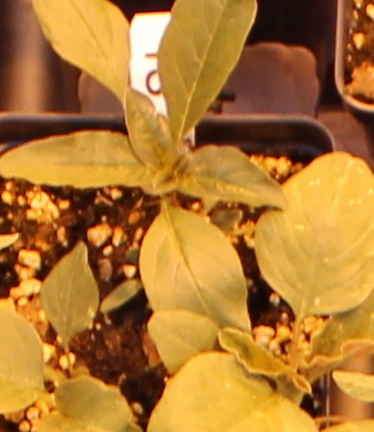
Label: Waterhemp